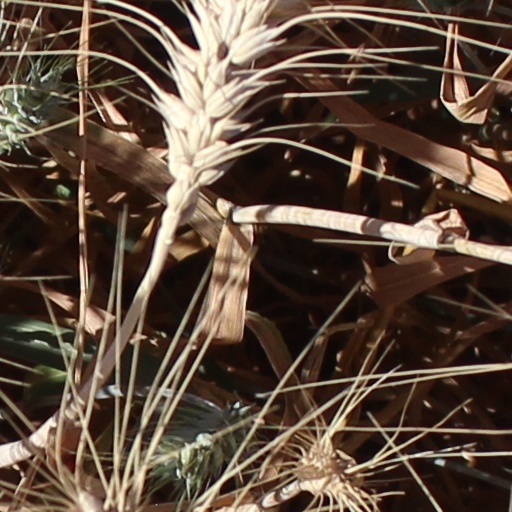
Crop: wheat